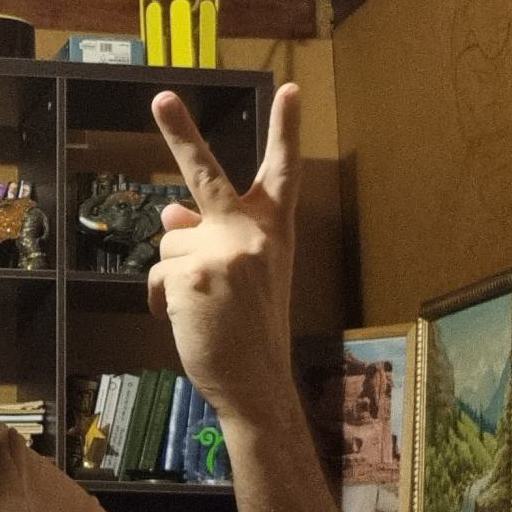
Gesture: peace_inverted